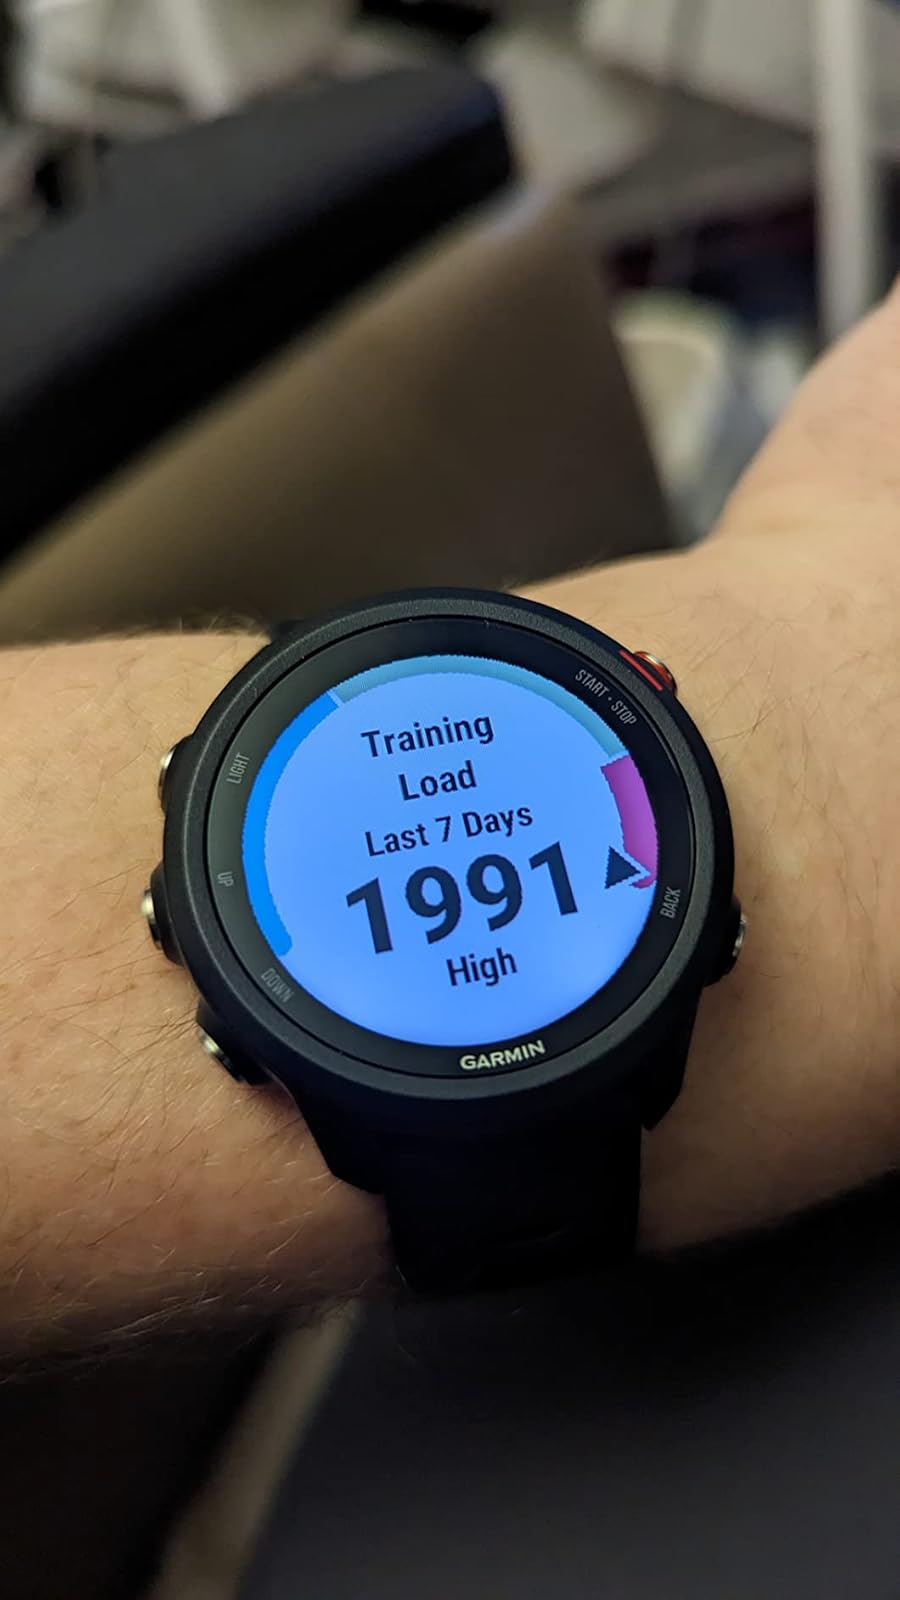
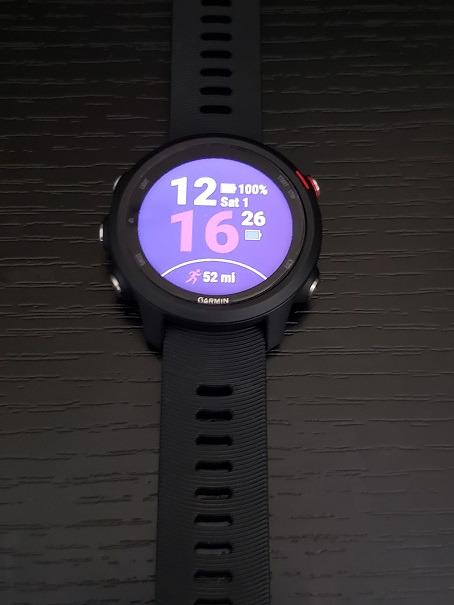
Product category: smartwatch
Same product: yes